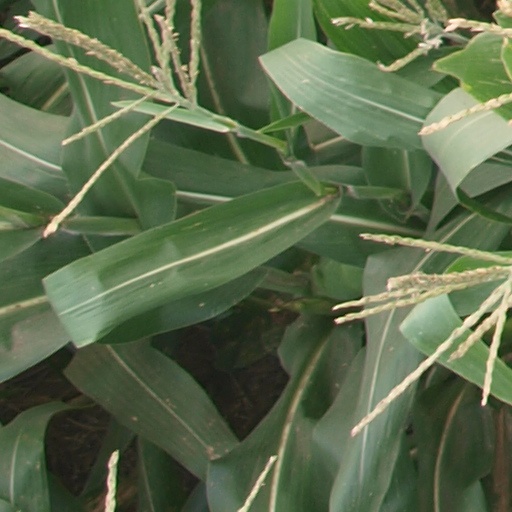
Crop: maize; corn